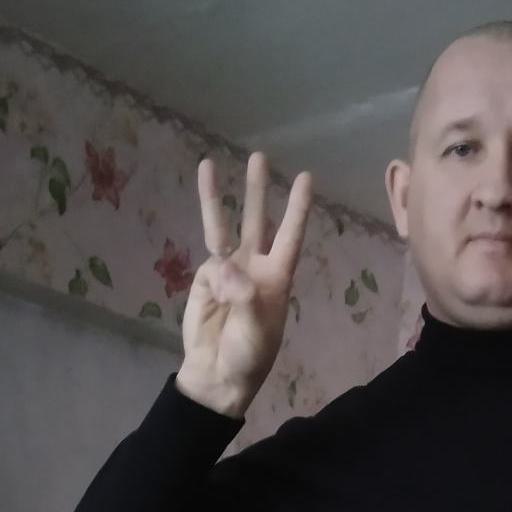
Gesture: three